Carin Gerhardsen

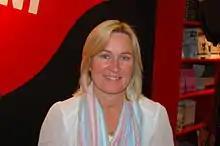
Carin Gerhardsen during Gothenburg Book Fair 2009

Carin Gerhardsen (born December 6, 1962, in Katrineholm, Sweden) is a Swedish author of crime fiction.